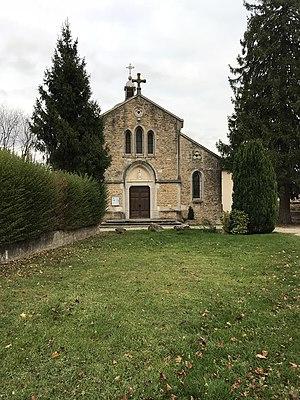
Église Saint-Laurent de Mollon en novembre 2017.
Mollon — prononcé mo.lɔ̃ — est une ancienne commune française située dans le département de l'Ain en région Auvergne-Rhône-Alpes. Commune associée à Loyes et Villieu à partir de 1974, elle est définitivement intégrée à la commune de Villieu-Loyes-Mollon le 21 décembre 1994.
Villieu-Loyes-Mollon est une commune française située dans le département de l'Ain, en région Auvergne-Rhône-Alpes.